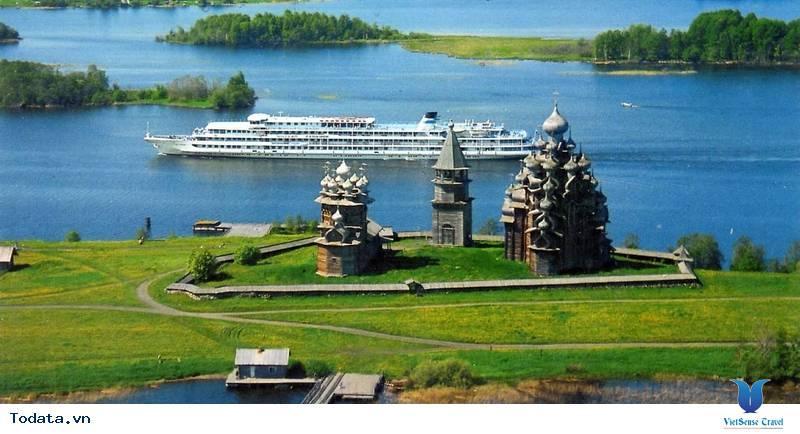
có một vài toà tháp xuất hiện ở trên bờ